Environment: real
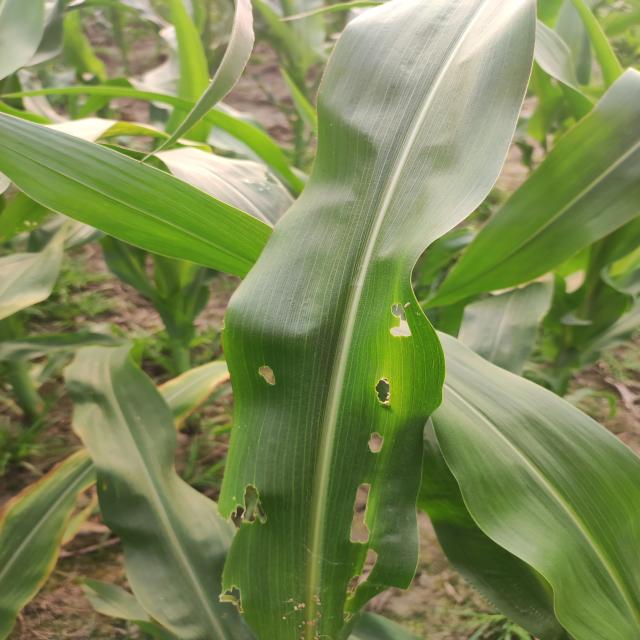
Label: fall_armyworm